Nosaltres Sols!

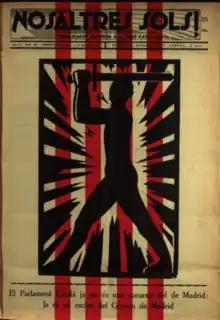

Nosaltres Sols! was transformed into "l'Organització Militar Nosaltres Sols!"' or OMNS (the Militar organization Nosaltres Sols!) when the statue of autonomy of Núria was proclaimed during the second Spanish Republic since they considered it to be very soft and useless regarding sovereignty.